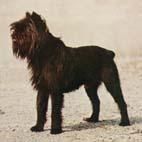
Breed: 200-n000012-affenpinscher